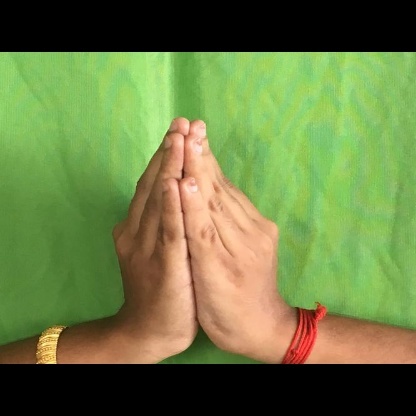
Mudra: Kapotham